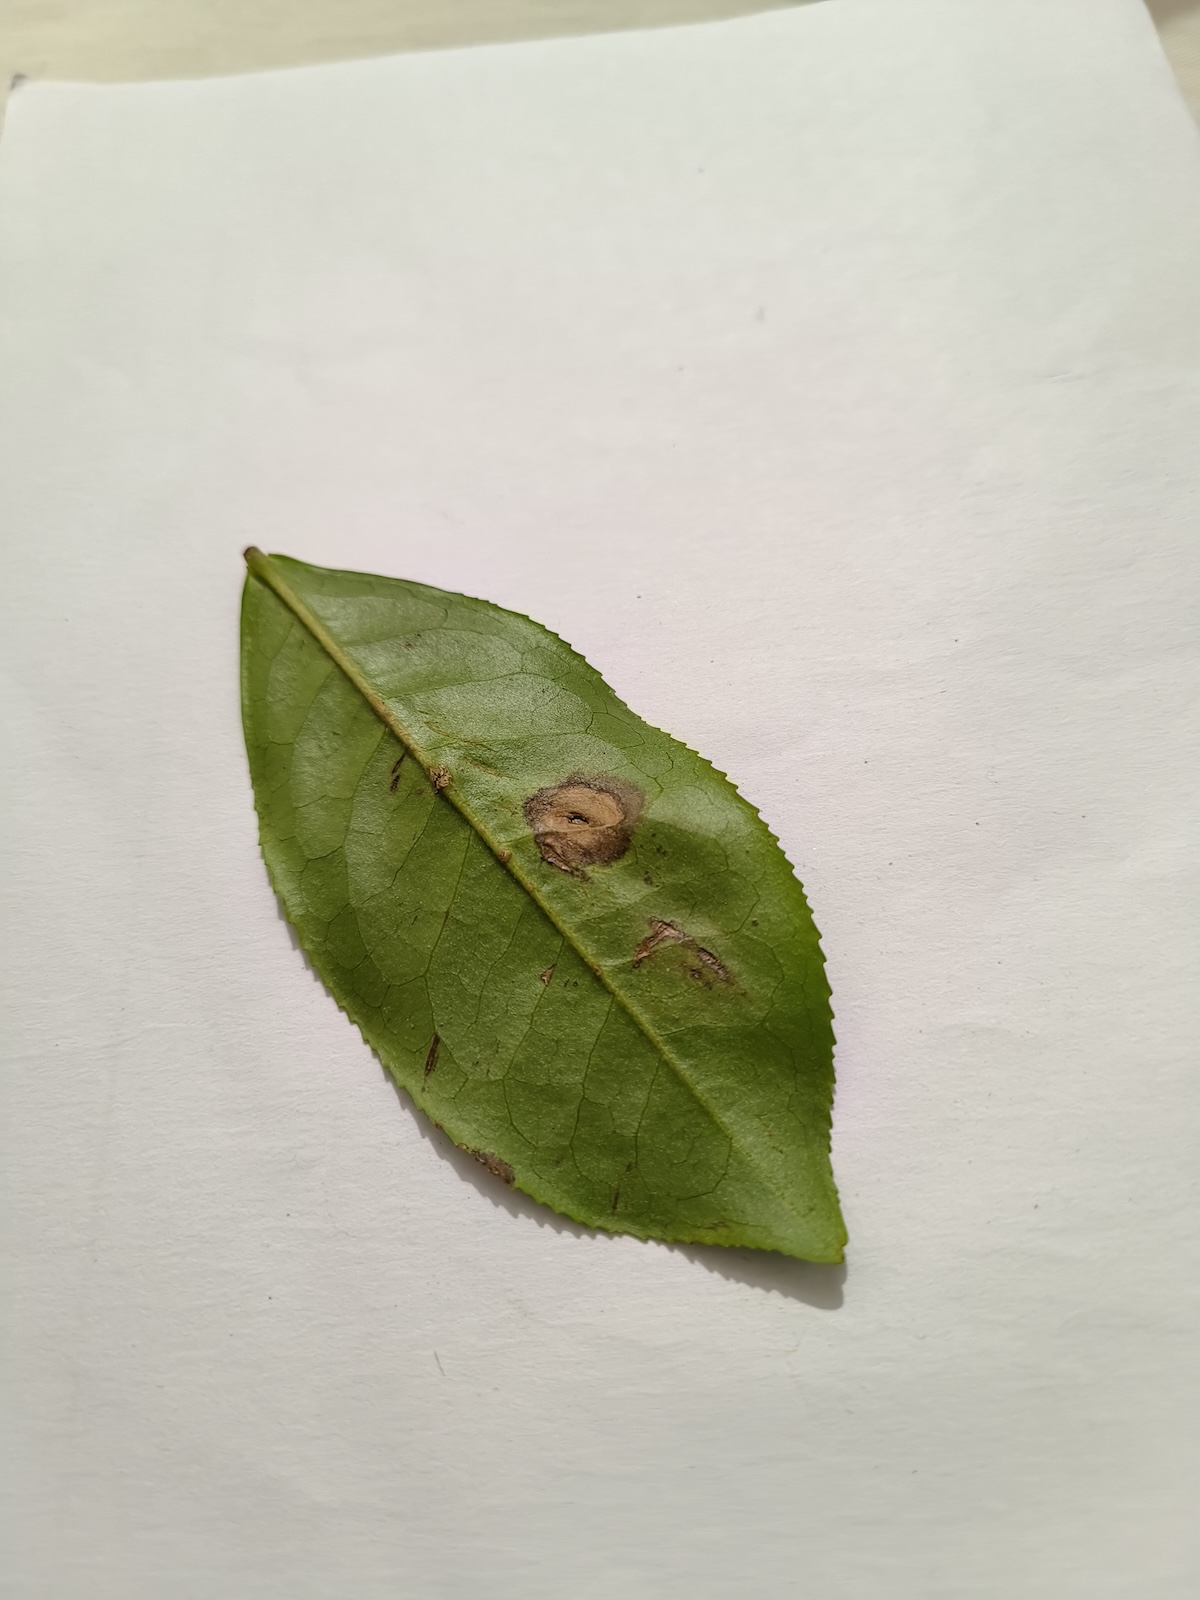
Label: Gray Blight